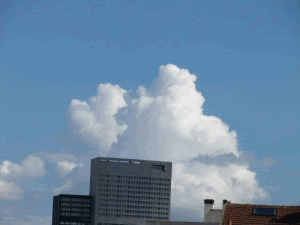
Evolution d'un nuage derrière la tour Charras à Courbevoie en France.
Un intervallomètre est une fonction de certains appareils photographiques qui permet de faire des images à des intervalles de temps définis.
L’histoire de la météorologie connait trois périodes. Très tôt, durant l'Antiquité, les hommes essaient d'interpréter les phénomènes météorologiques qui rythment leur vie, le plus souvent les considérant comme une volonté des Dieux. Durant cette période, les Chinois sont les premiers à avoir une démarche rigoureuse face aux phénomènes météorologiques : ils effectuent des observations de manière régulière. Les Grecs sont les premiers à adopter une approche d'analyse et d'explication rationnelle. À cette époque, la météorologie regroupe de nombreux domaines comme l'astronomie, la géographie ou encore la sismologie.